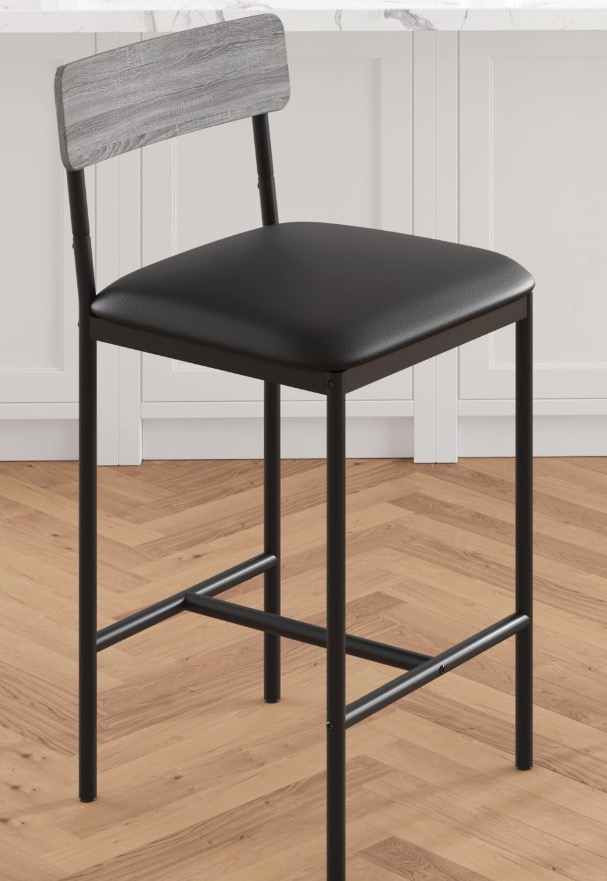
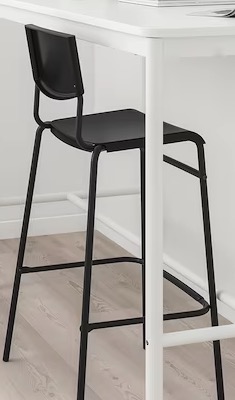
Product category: stool
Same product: no